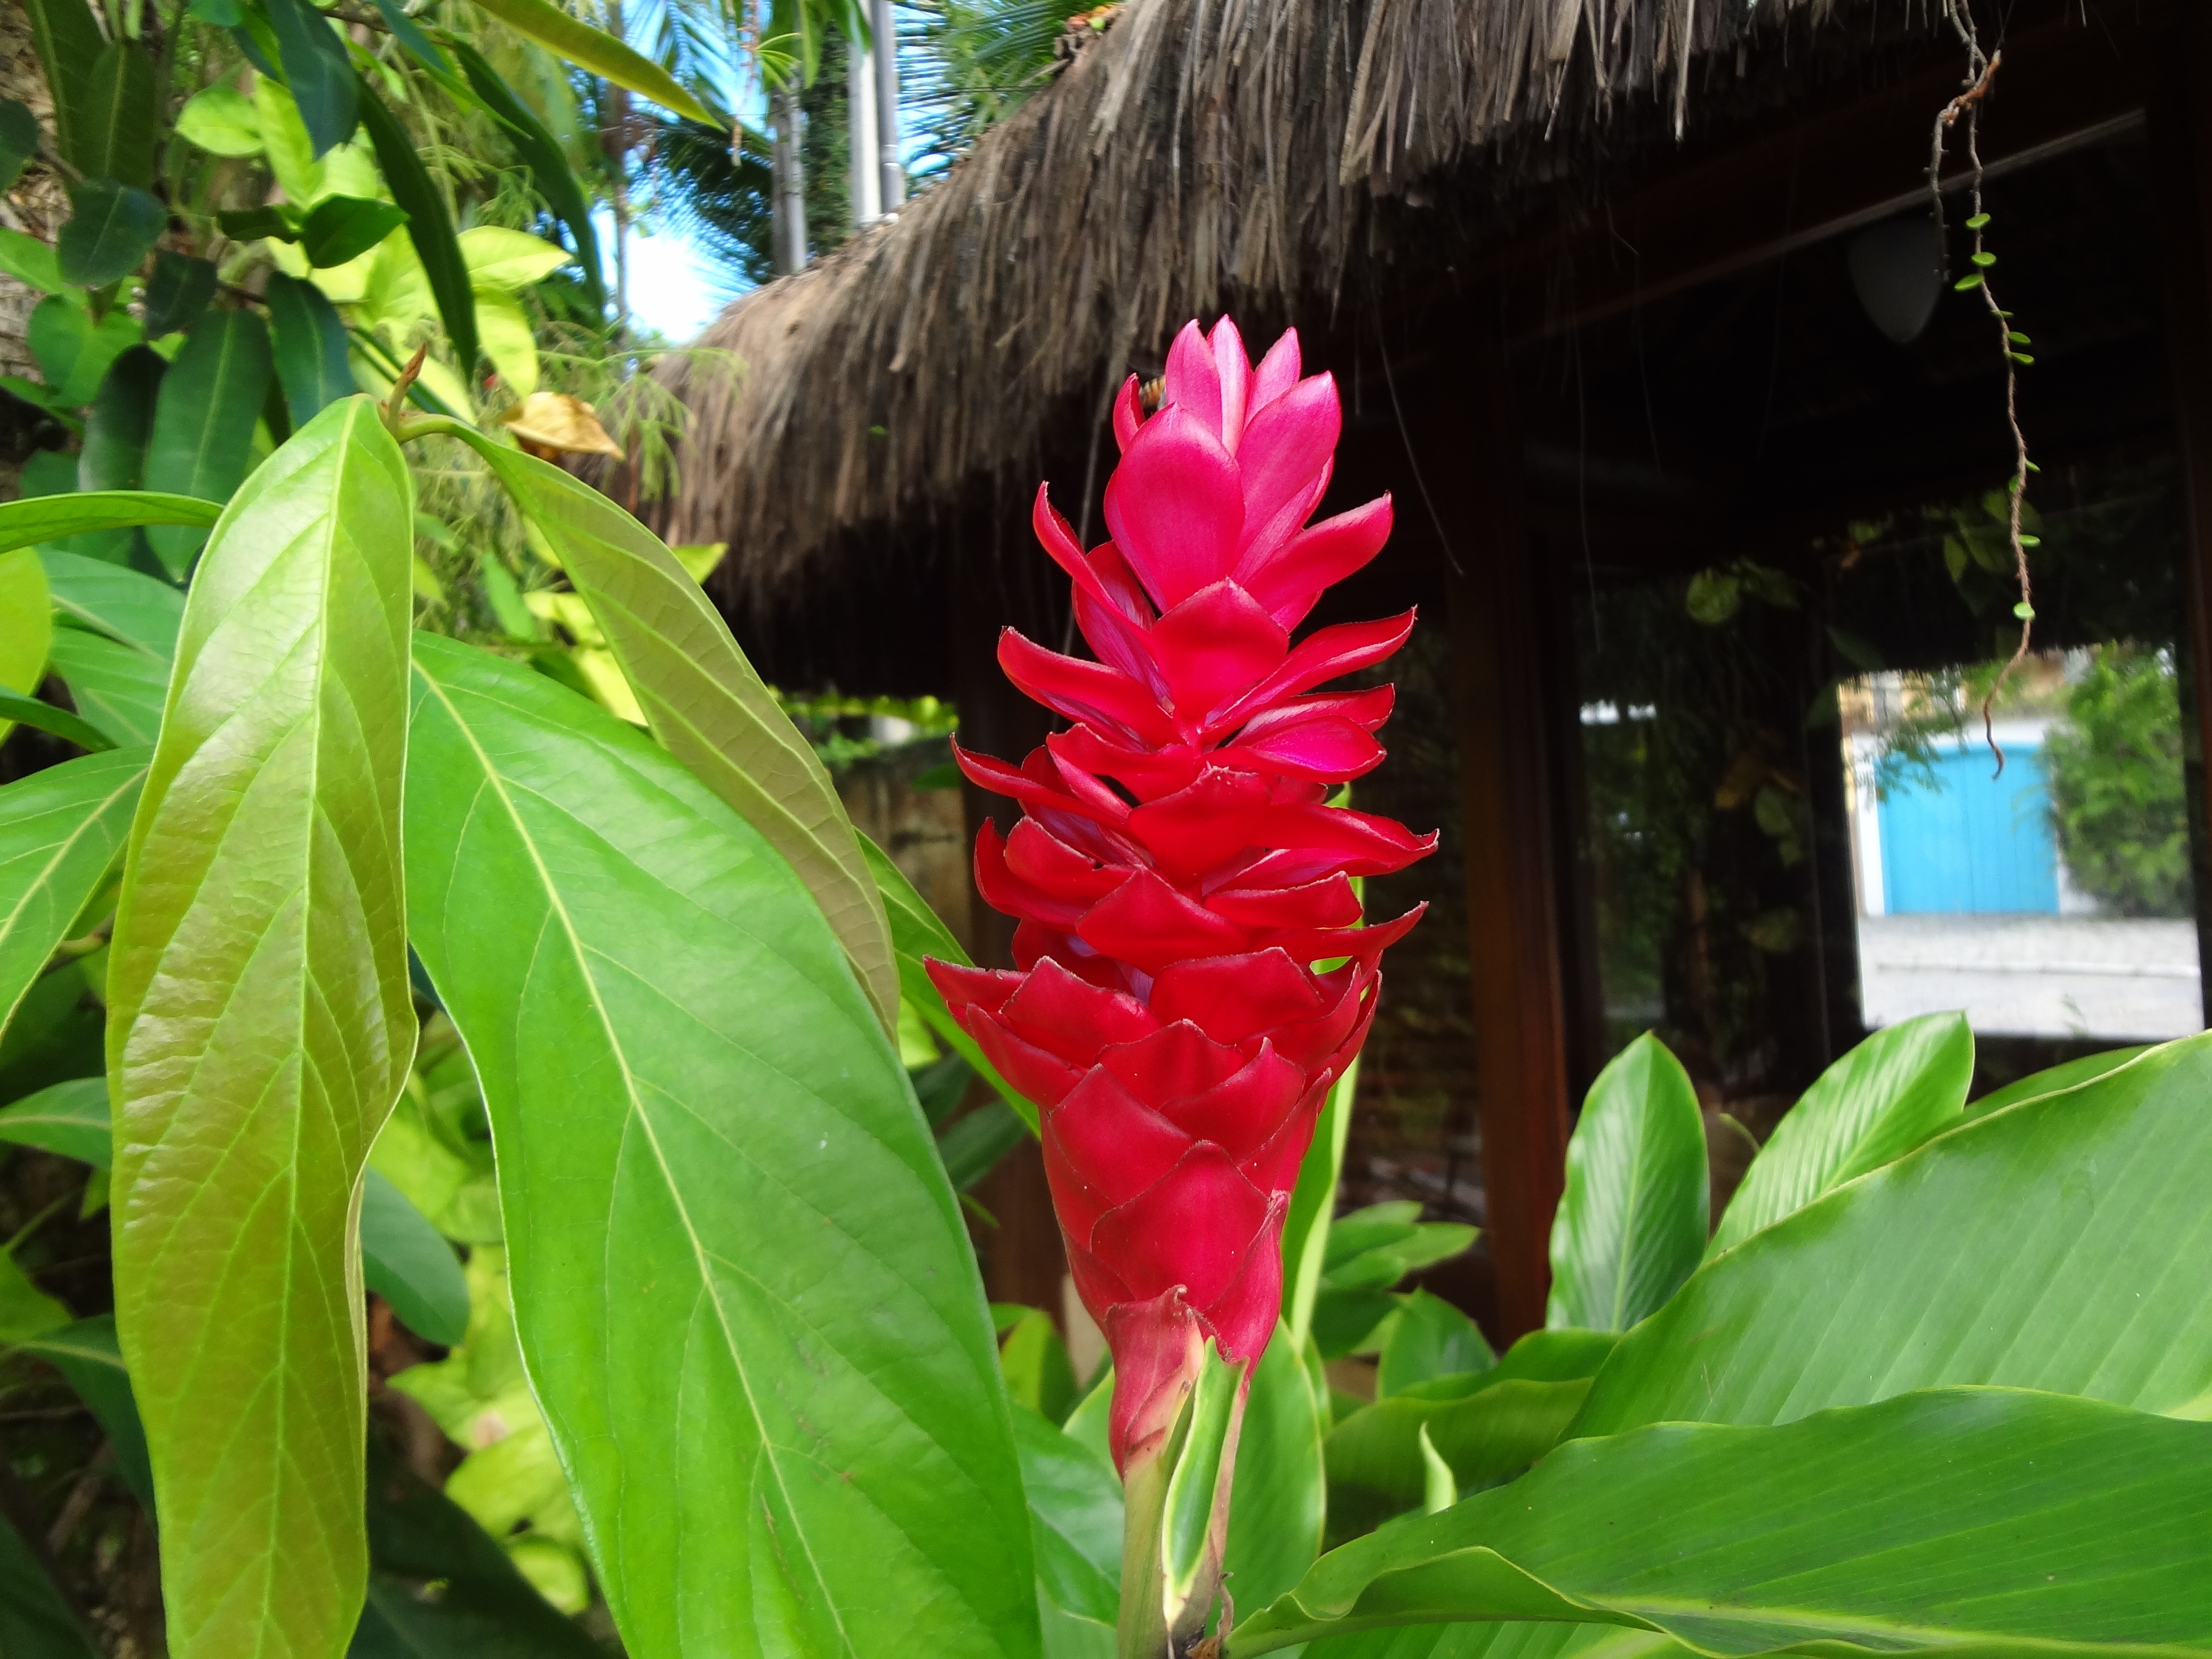
plant, leaf, flower, red, jungle, tropical, botany, flora, tropics, heliconia, alpinia, flowering plant, land plant, arecales, canna family